Question: Please indicate a possible affordance area of the bench that can be used for sitting on
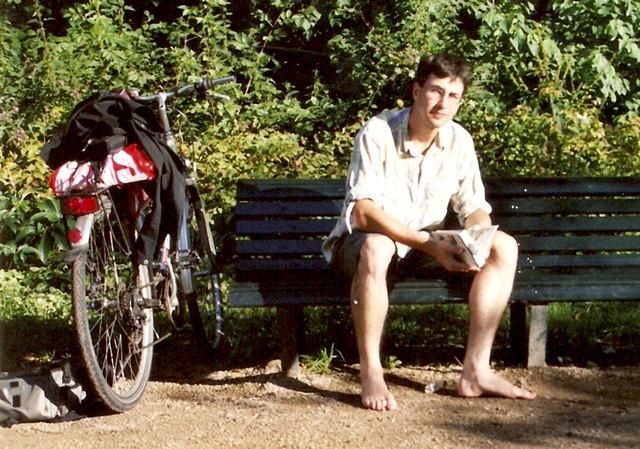
Answer: [232.426, 260.811, 637.579, 305.591]